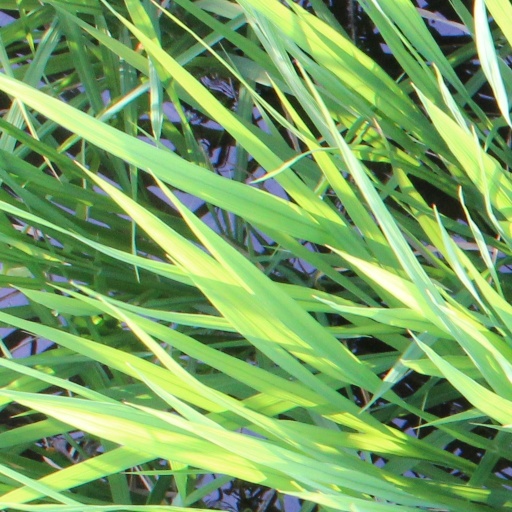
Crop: rice